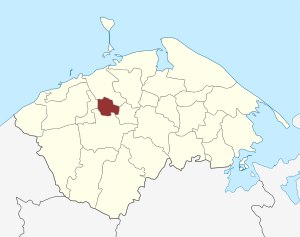
Ejlby Sogn
Ejlby Sogn
Ejlby Sogn er et sogn i Bogense Provsti. Sognet ligger i Nordfyns Kommune. Indtil kommunalreformen i 2007 lå det i Søndersø Kommune og indtil kommunalreformen i 1970 lå det i Skovby Herred. I Ejlby Sogn ligger Ejlby Kirke.